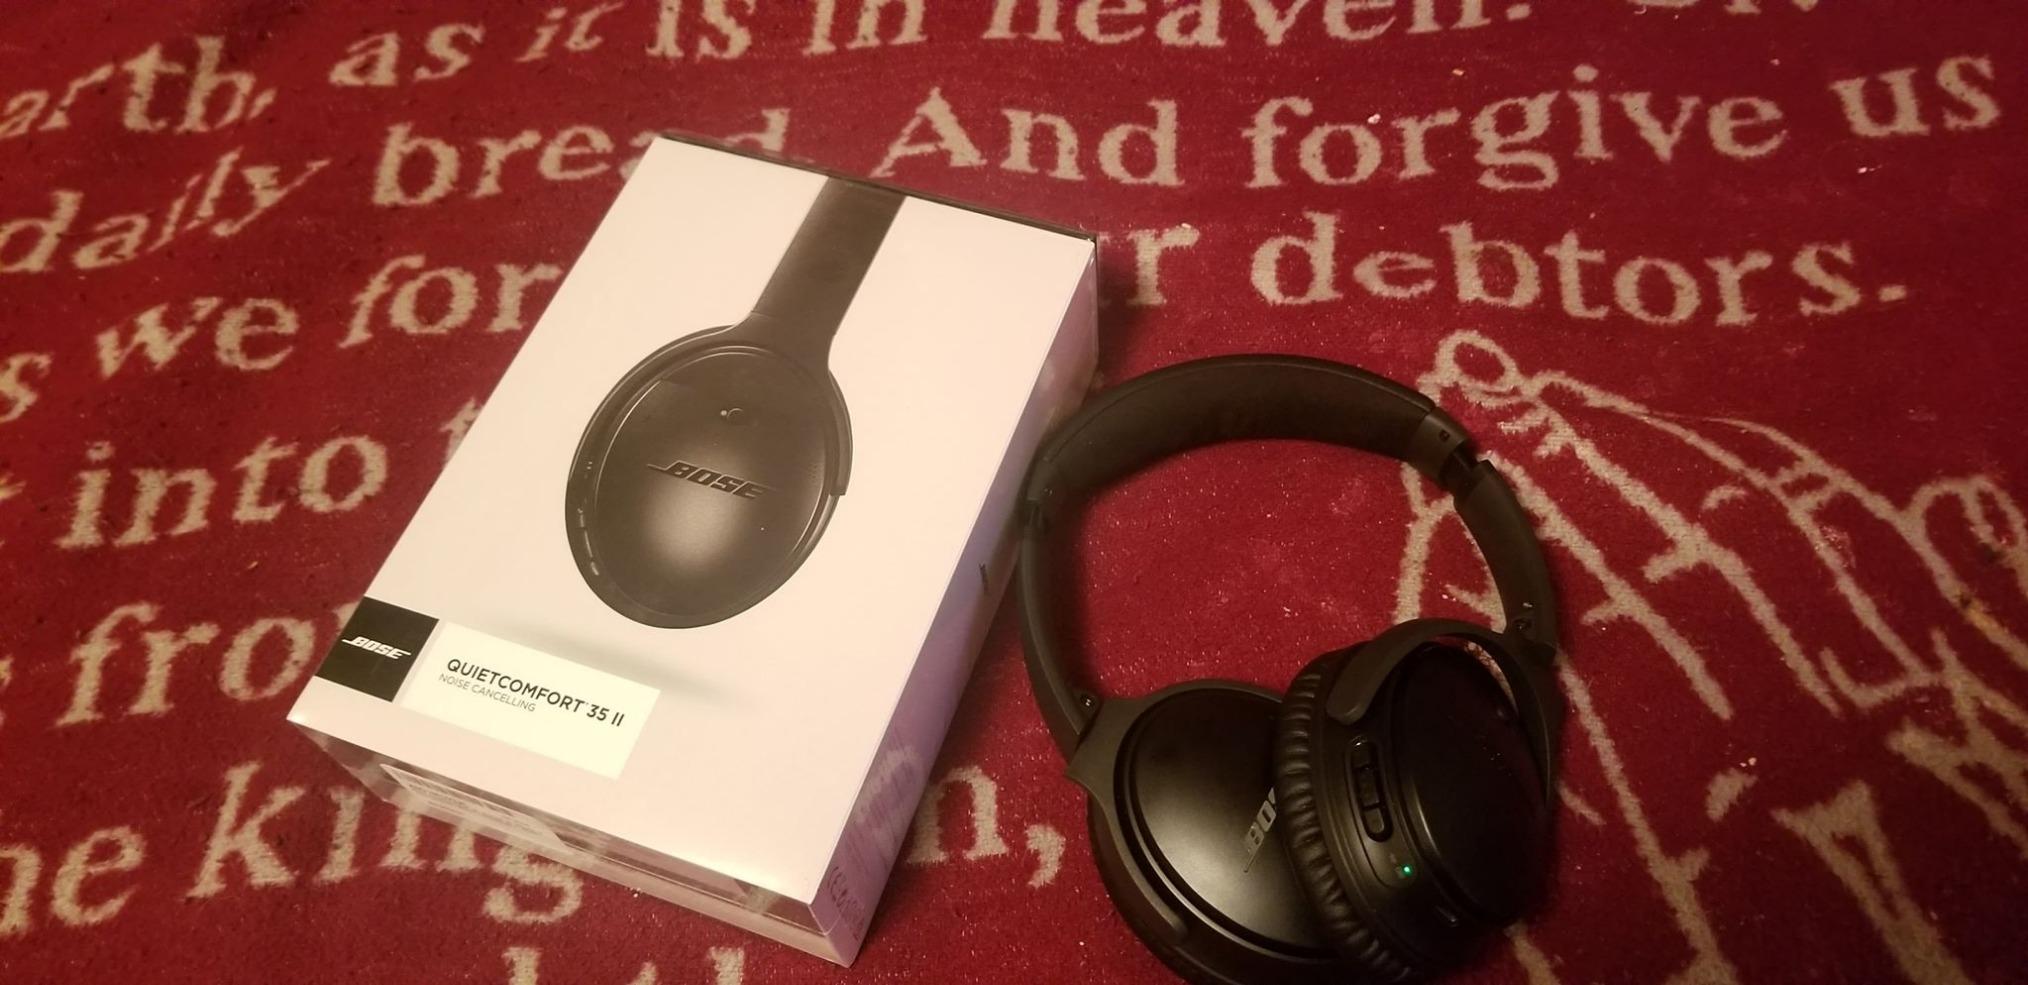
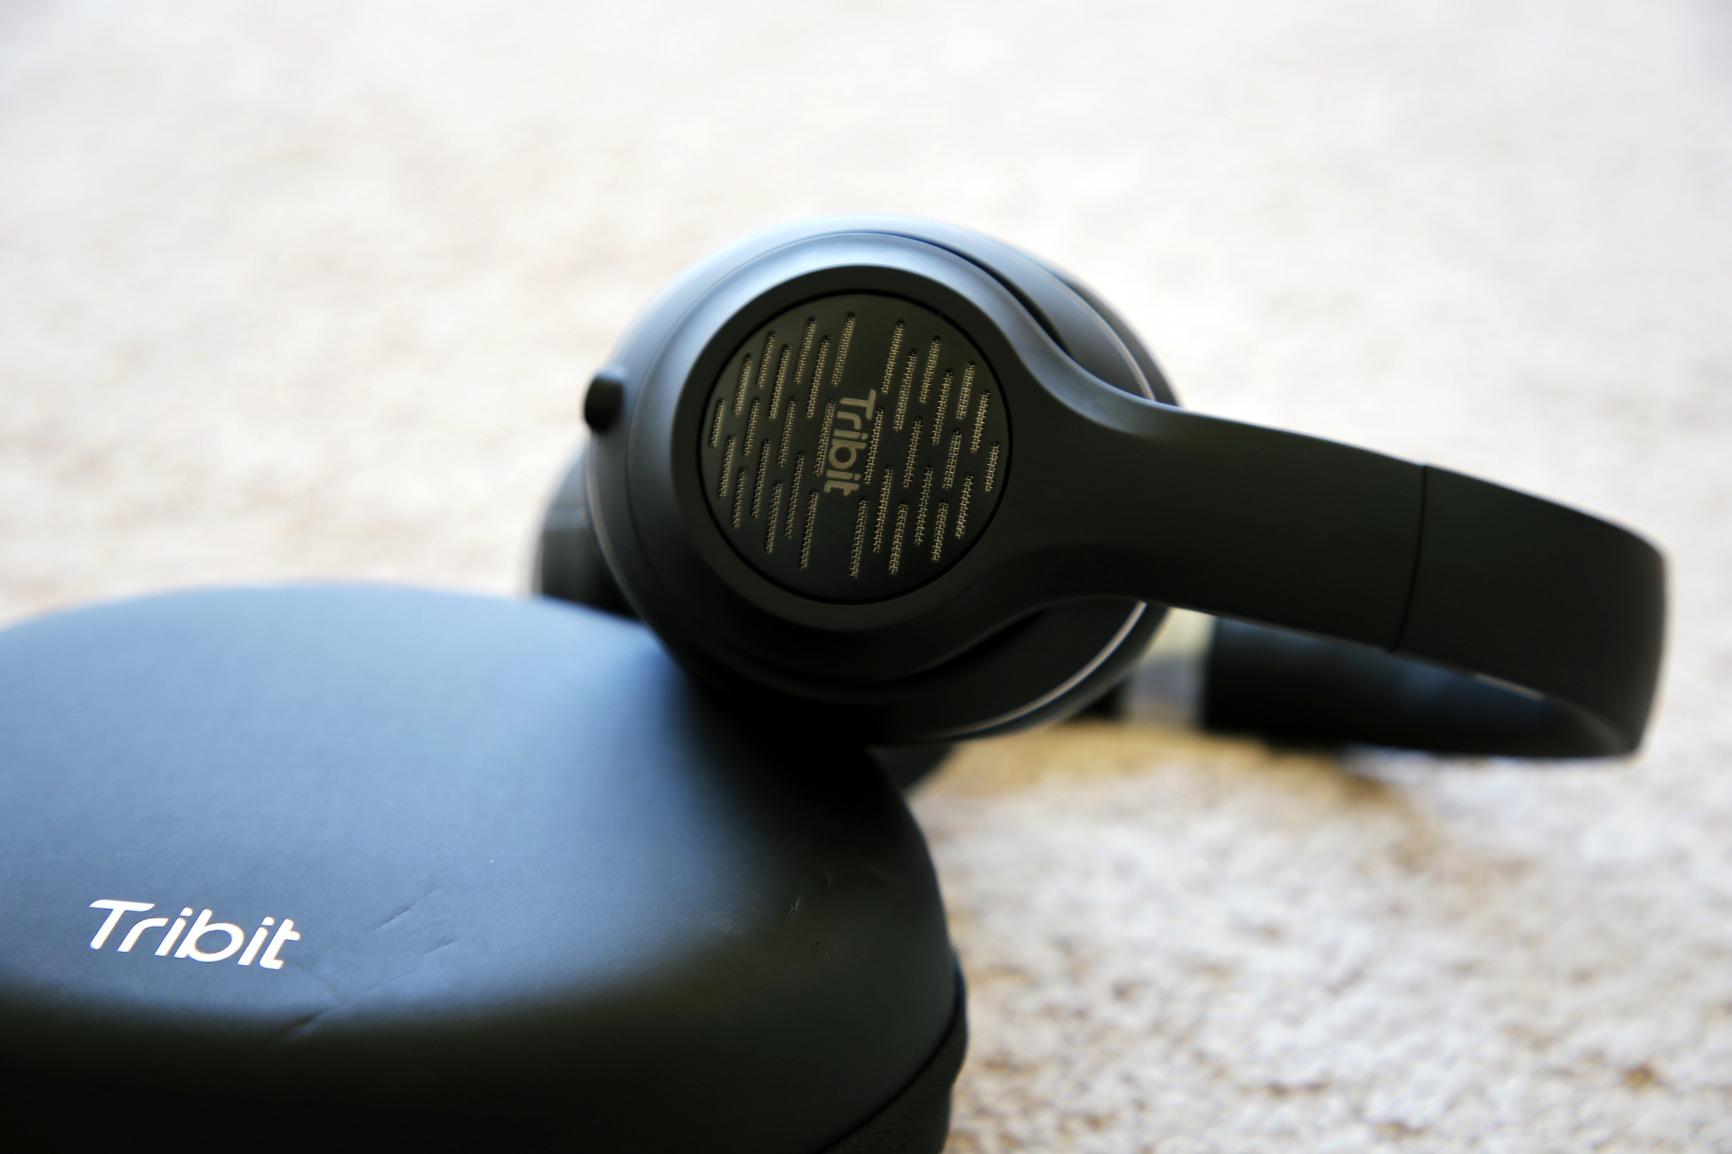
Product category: headphones
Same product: no